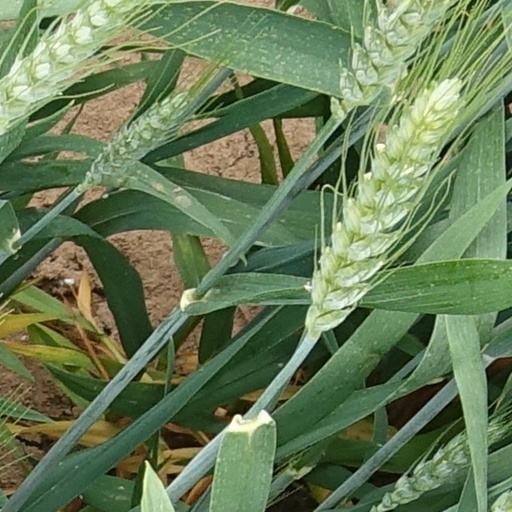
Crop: wheat